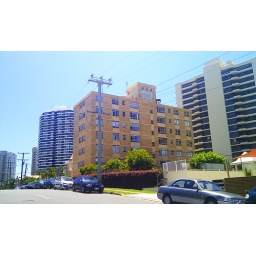
.. caught my eye in a street just off main beach -